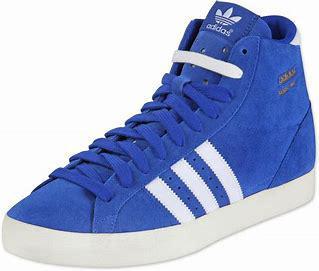
Brand: Adidas
Model: Basket Profi